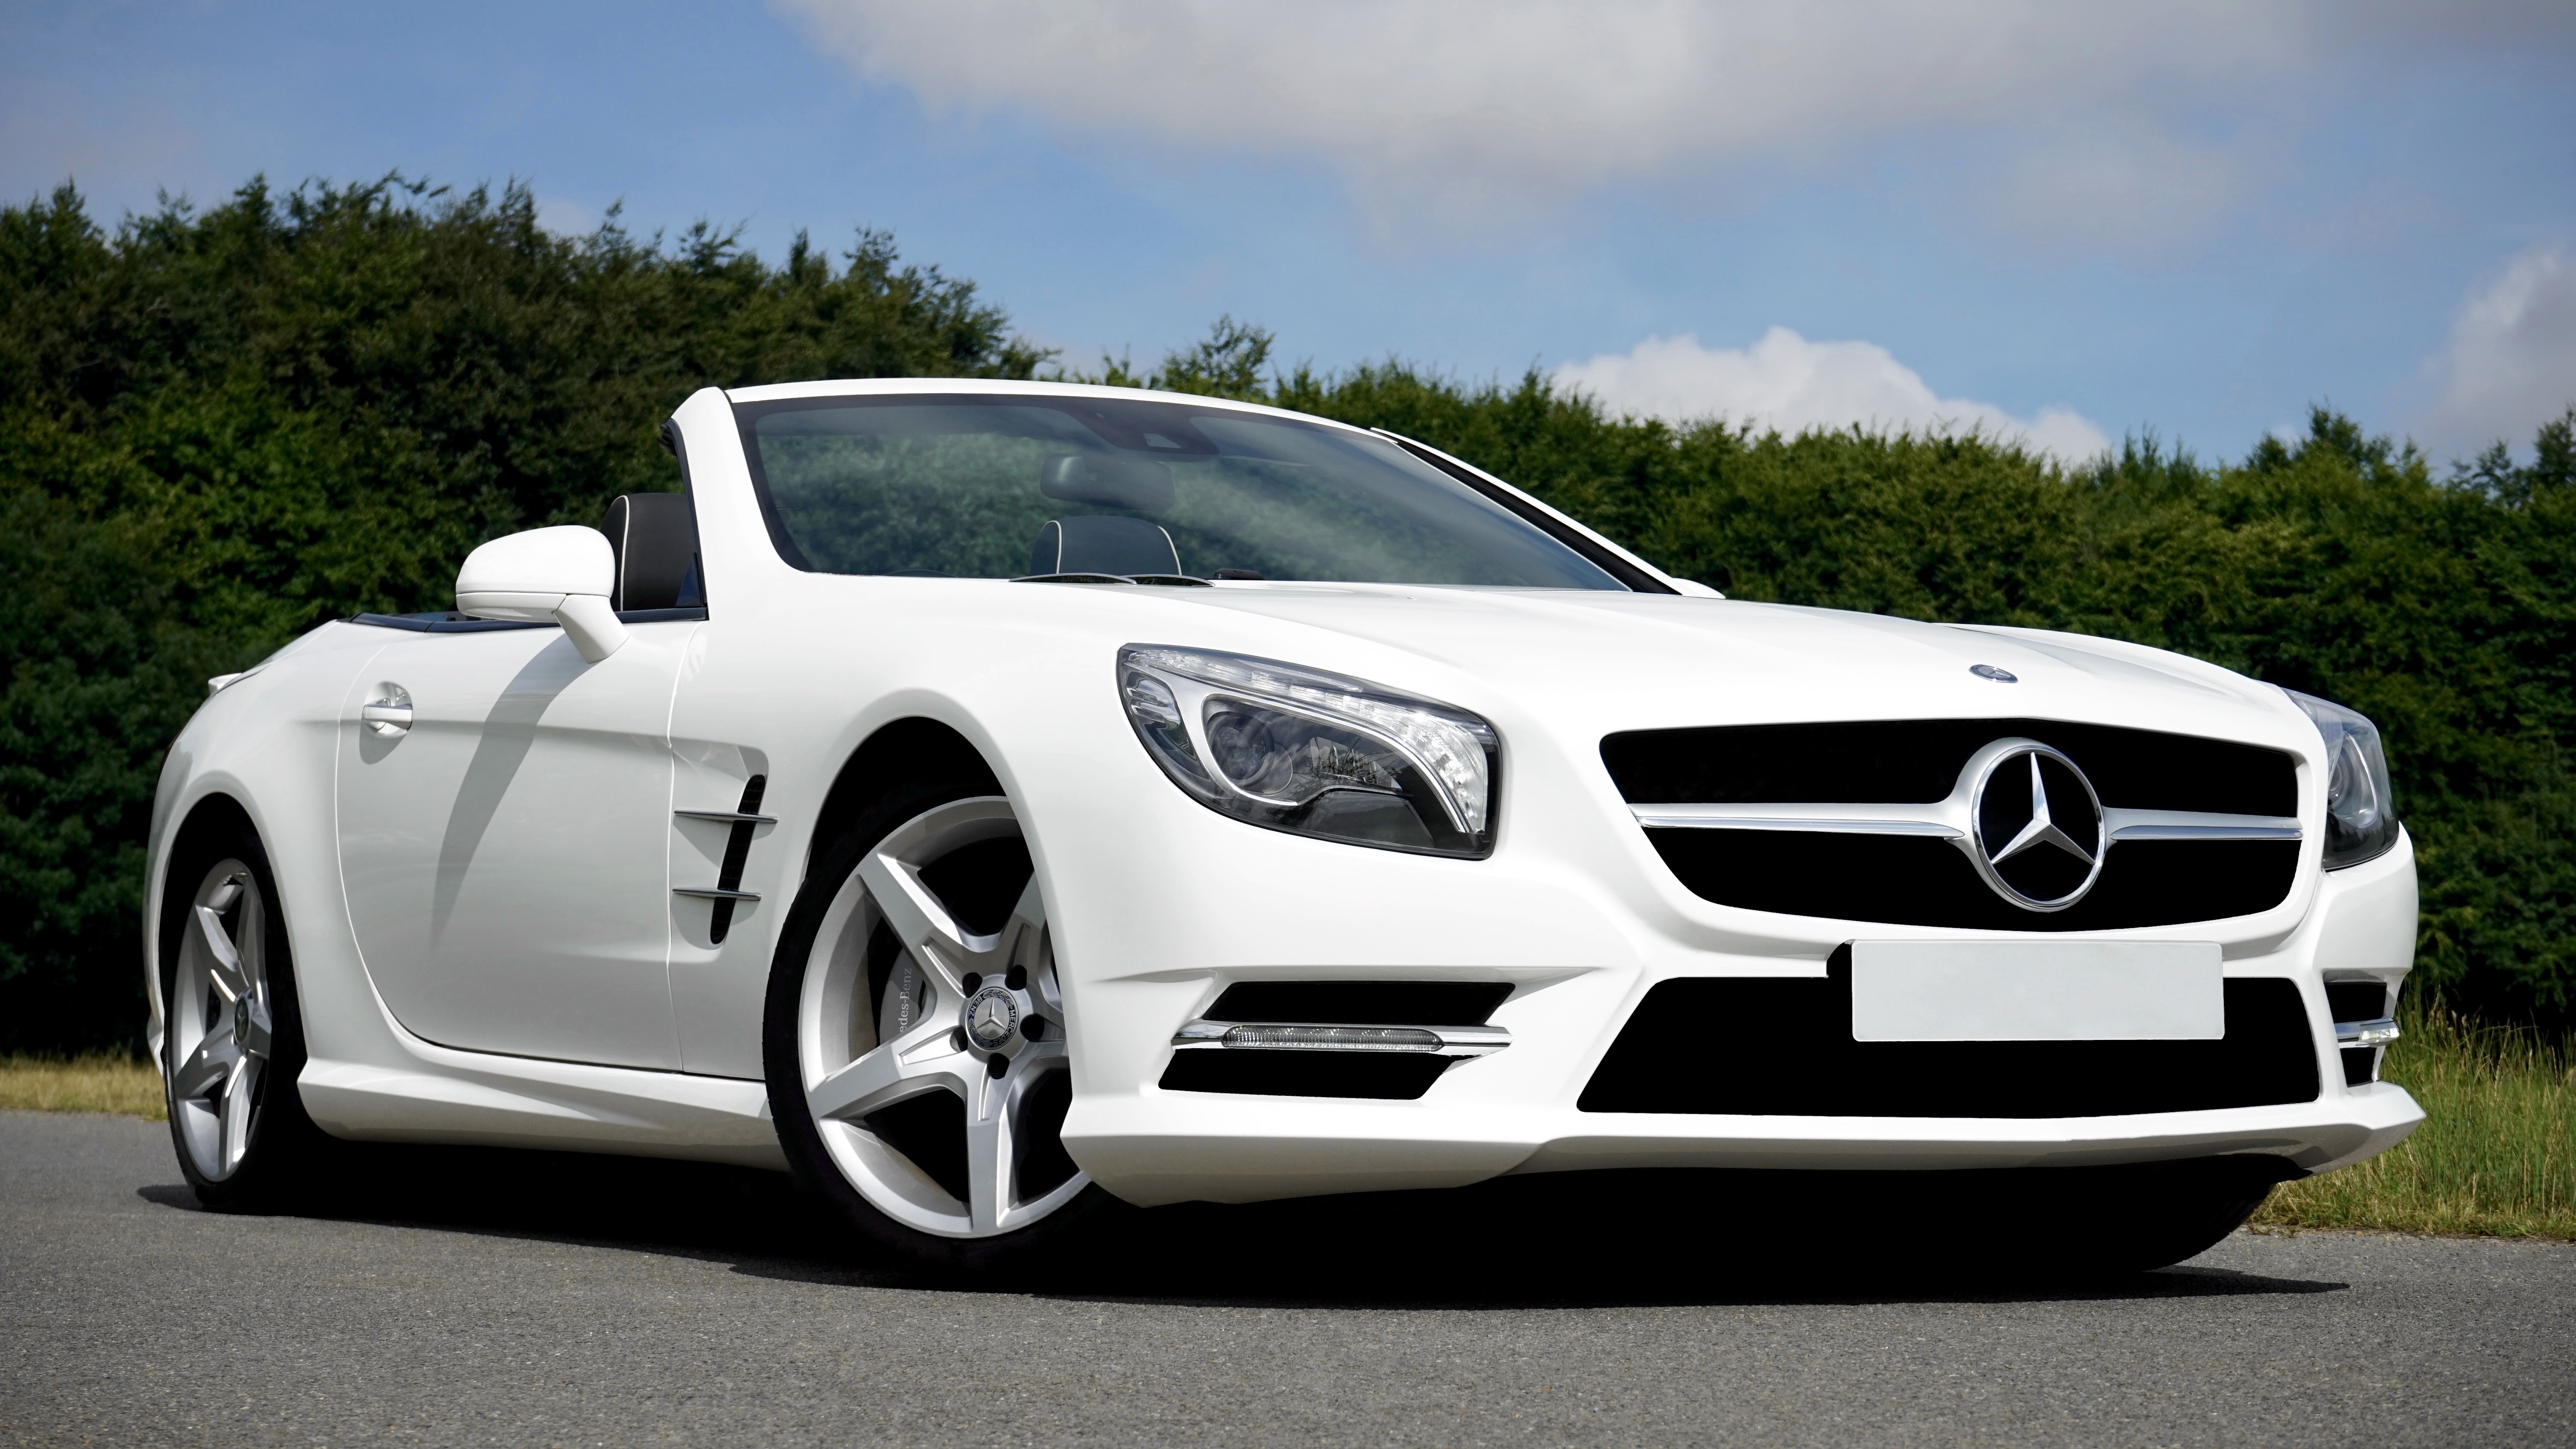
white, car, wheel, transport, vehicle, auto, headlight, speed, modern, automotive, sports car, grill, bumper, brand, supercar, luxury, design, logo, motor, style, mercedes, classic, class, convertible, coupe, badge, mercedes benz, benz, land vehicle, automobile make, automotive exterior, automotive design, luxury vehicle, performance car, personal luxury car, mercedes benz slk class, mercedes benz sl class